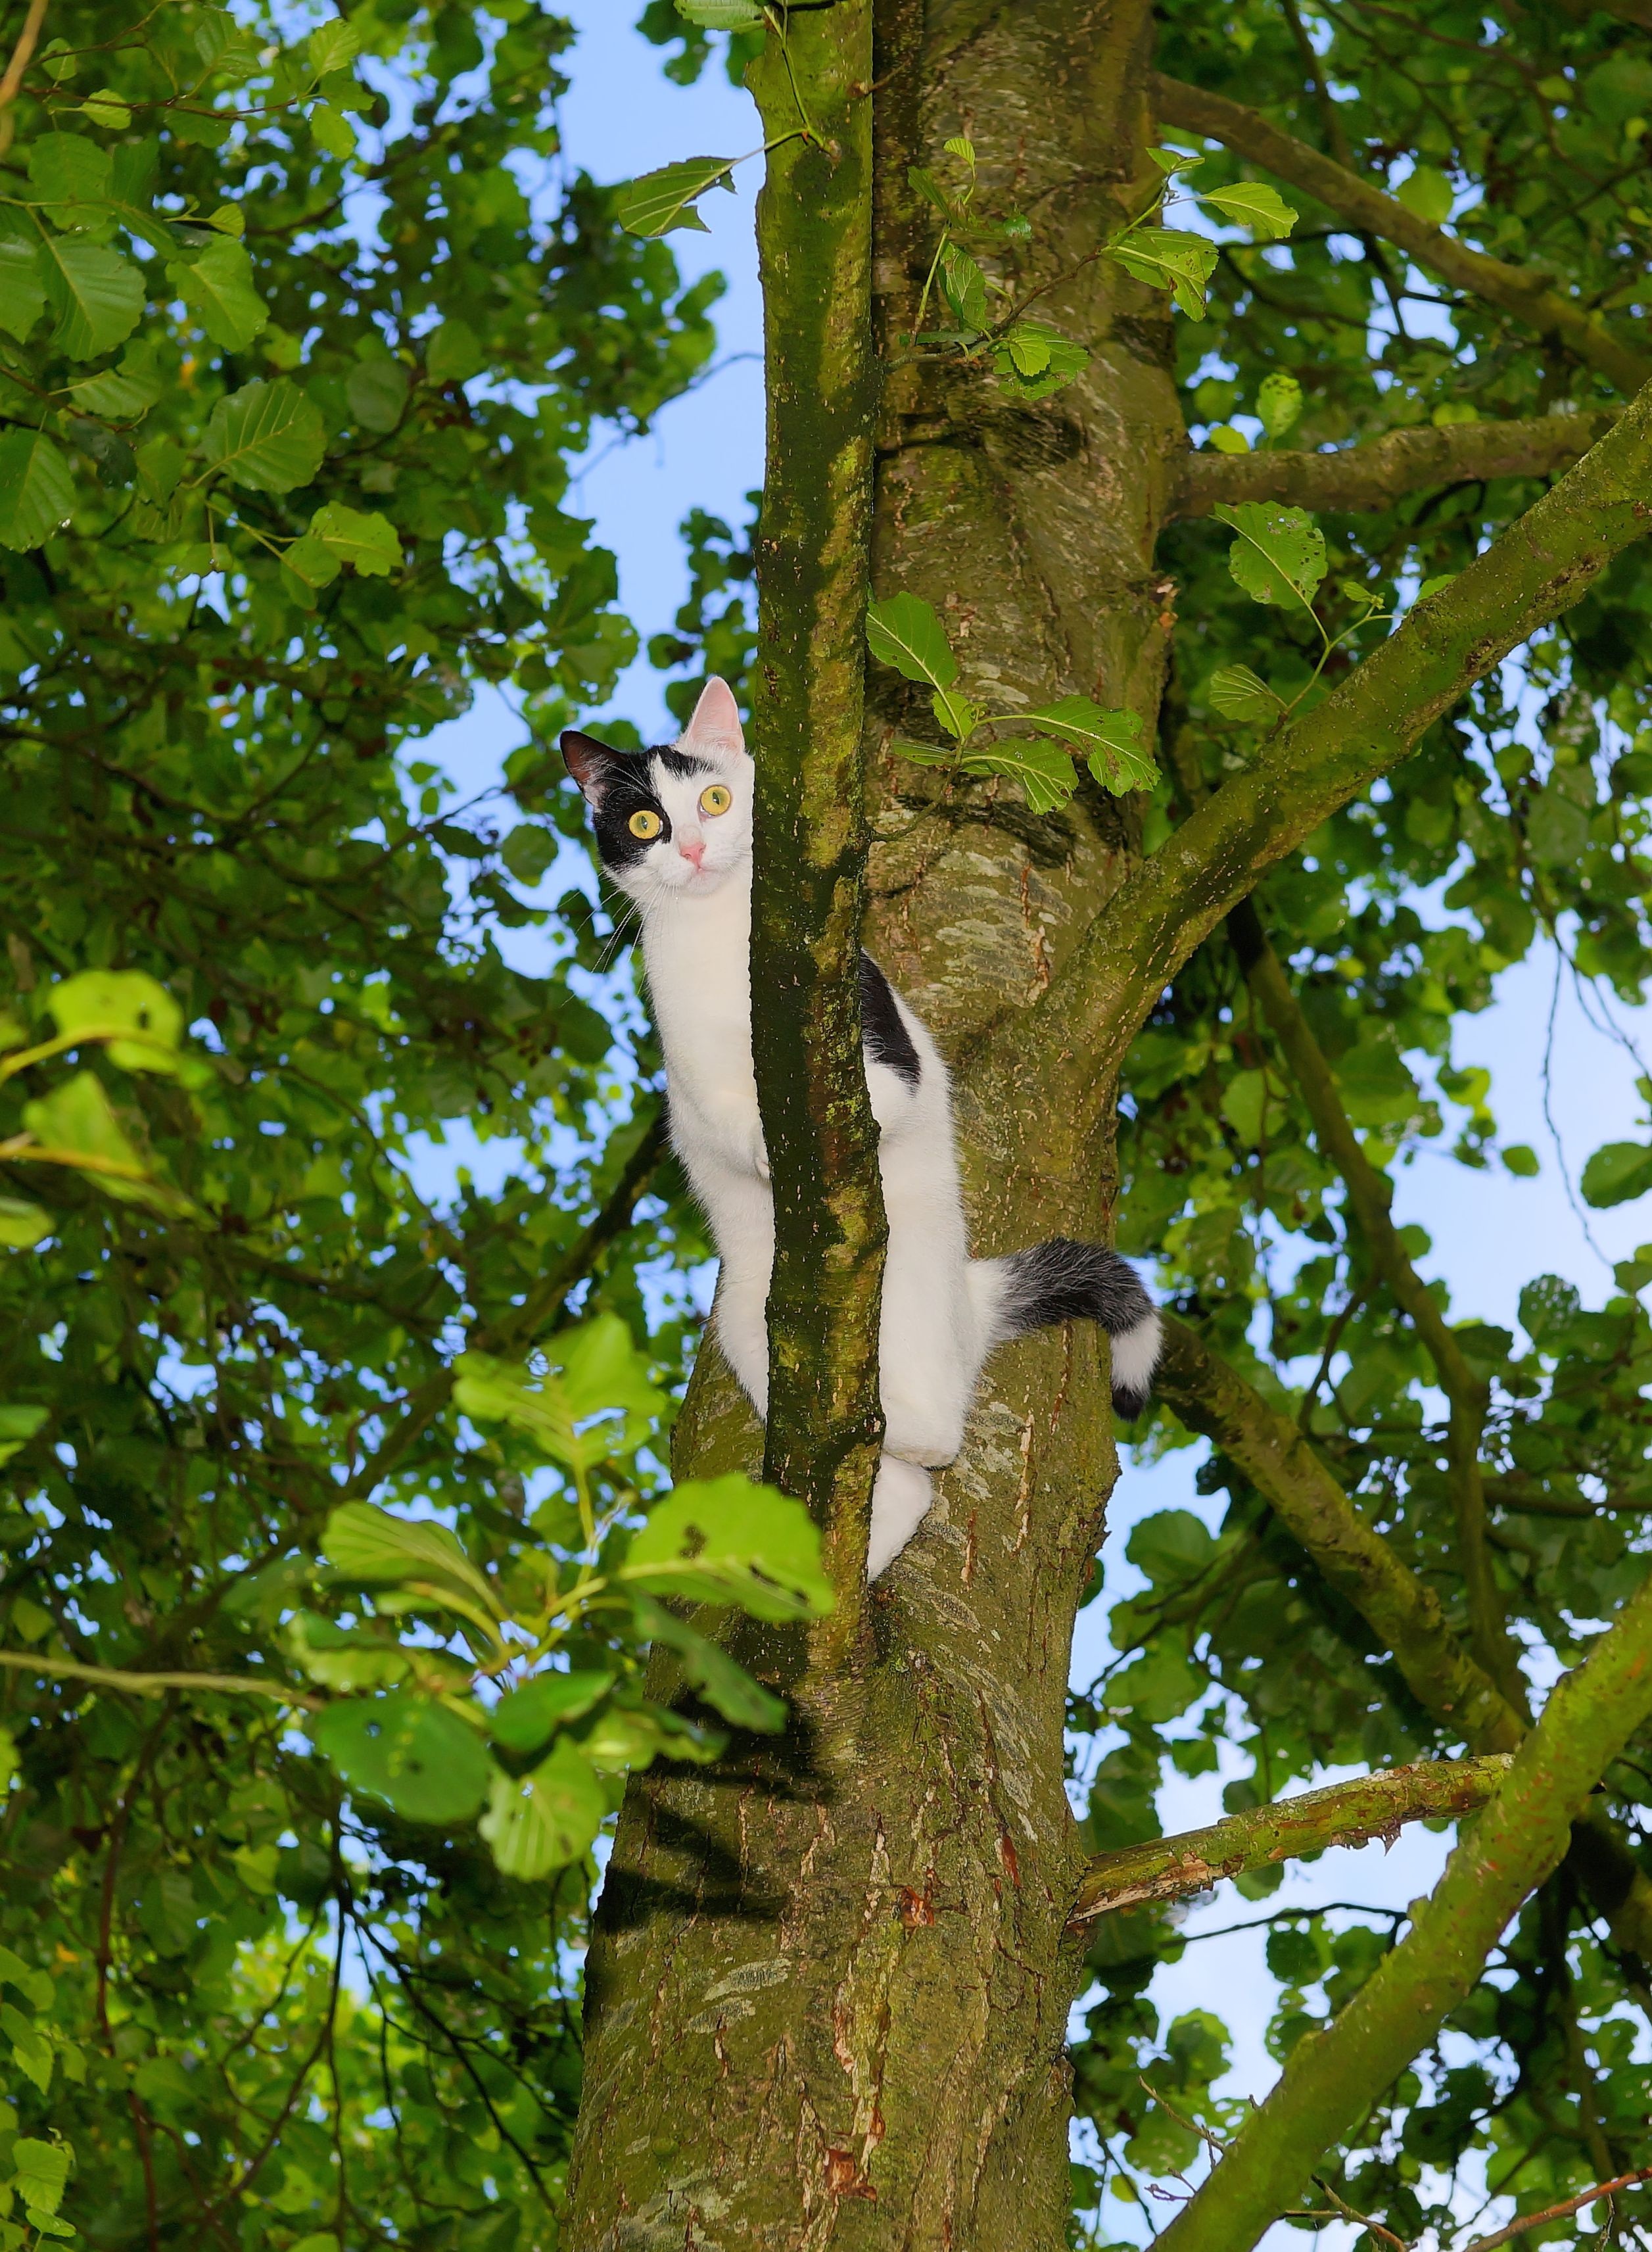
tree, nature, forest, branch, black and white, plant, leaf, flower, trunk, animal, pet, fur, green, jungle, cat, produce, birch, autumn, botany, climb, playful, adidas, rainforest, deciduous, woodland, curious, animal world, domestic cat, young cat, in the free, flowering plant, cat in the tree, woody plant, land plant, plane tree family